Molecular cloud

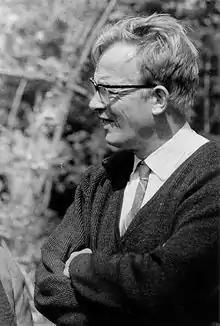
Astronomer Henk van de Hulst first theorized hydrogen could be traceable in interstellar space using radio signals.

The history pertaining to the discovery of molecular clouds is closely related to the development of radio astronomy and astrochemistry. During World War II, at a small gathering of scientists, Henk van de Hulst first reported he had calculated the neutral hydrogen atom should transmit a detectable radio signal. This discovery was an important step towards the research that would eventually lead to the detection of molecular clouds.